Rape of Belgium

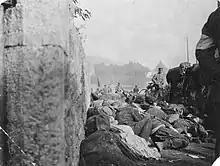
Corpses of victims of the Sack of Dinant at the "Bourdon Wall"

The Rape of Belgium was a series of systematic war crimes, especially mass murder and deportation, by German troops against Belgian civilians during the invasion and occupation of Belgium during World War I. The neutrality of Belgium had been guaranteed by the Treaty of London of 1839, which had been signed by the German Confederation (of which Prussia was a member). However, the German Schlieffen Plan required that German armed forces advance through Belgium (thus violating its neutrality) in order to outflank the French Army, concentrated in eastern France. The German Chancellor, Theobald von Bethmann Hollweg, dismissed the treaty of 1839 as a "scrap of paper".